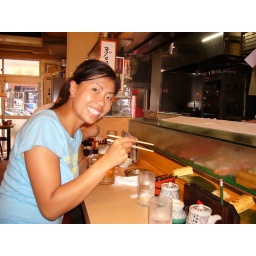
Nina gets ready for our sushi breakfast at a shop near the Tsukiji fish market